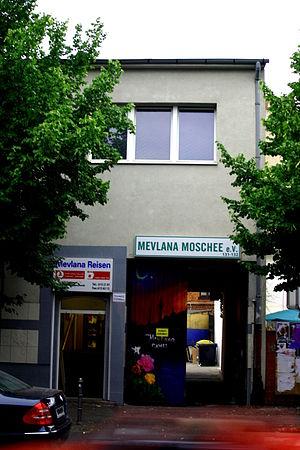
Cet article répertorie les mosquées en Allemagne par land, elle ne se veut pas exhaustive.